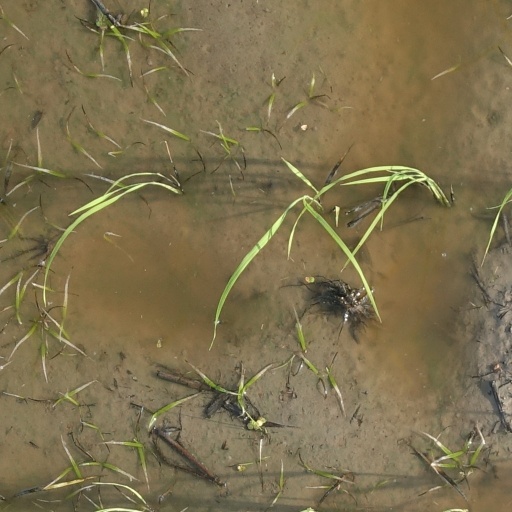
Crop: rice